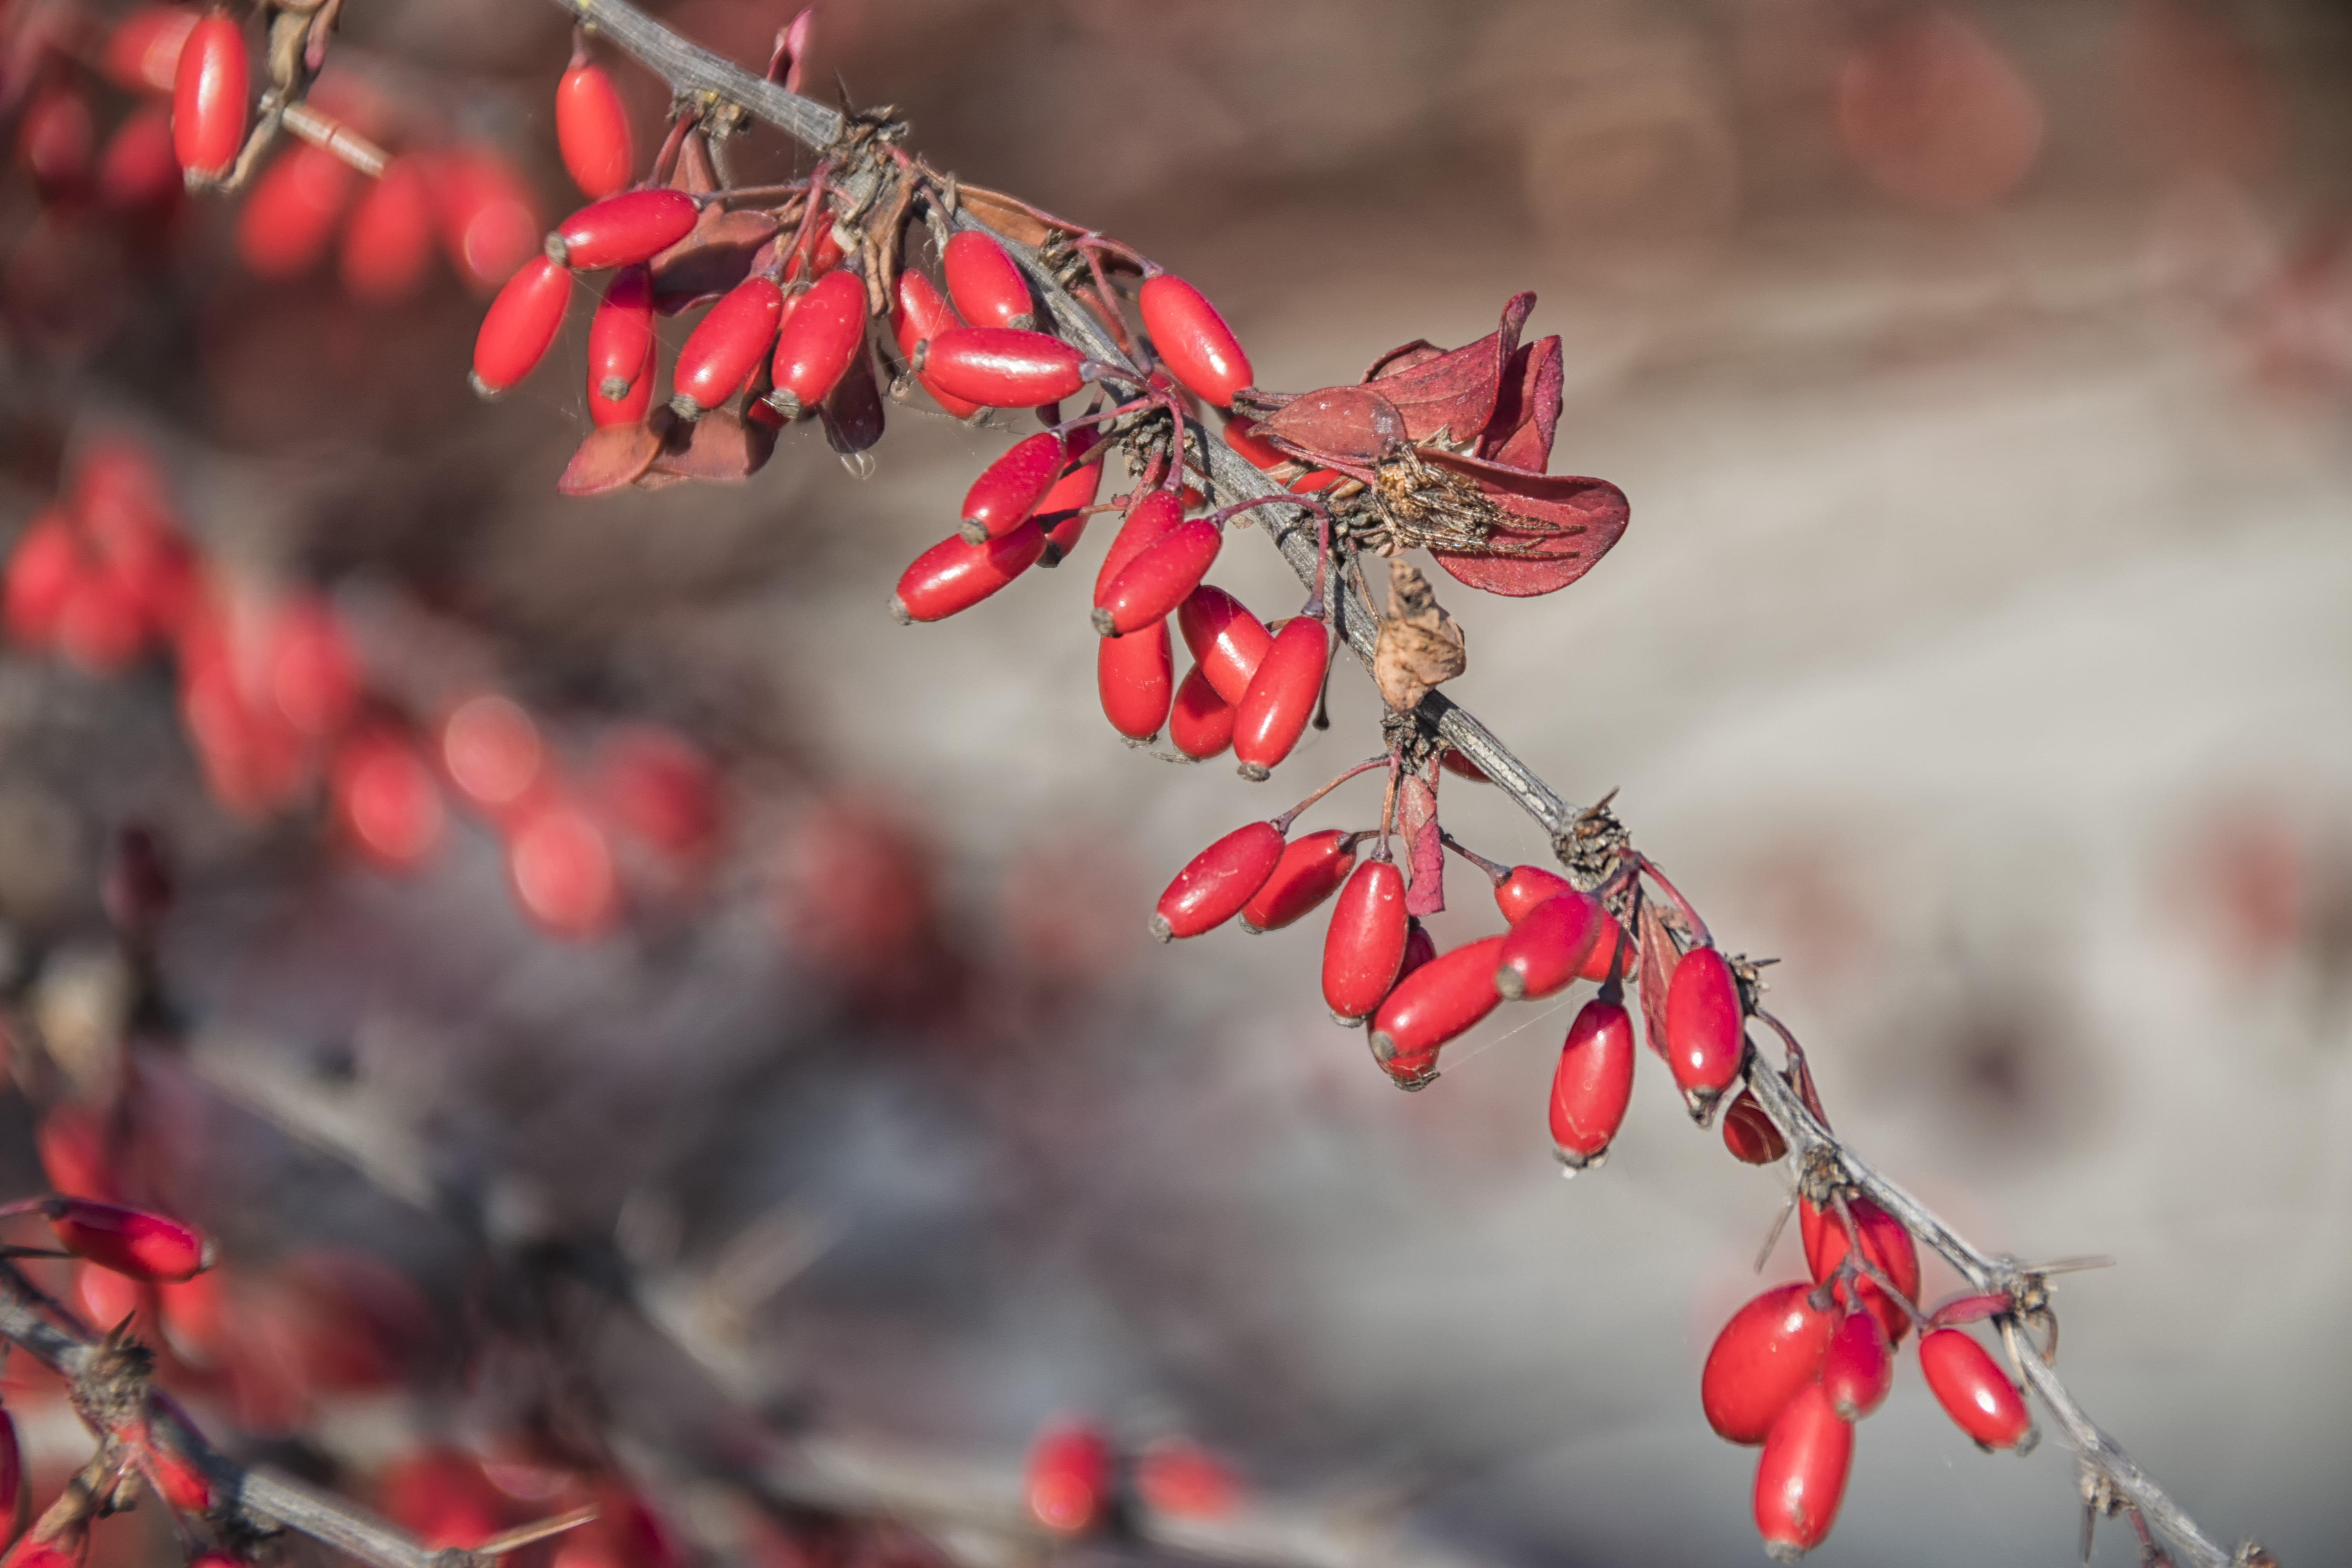
tree, nature, branch, blossom, winter, plant, photography, fruit, leaf, flower, petal, frost, food, spring, red, produce, color, autumn, flora, season, twig, close up, canada, shrub, quebec, sherbrooke, macro photography